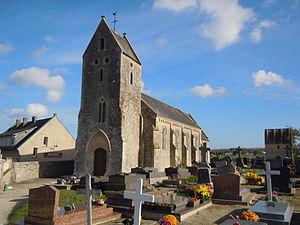
Eglise Saint-Laurent de Saint-Laurent-sur-Mer
L'église Saint-Laurent est l'église paroissiale de Saint-Laurent-sur-Mer dans le département du Calvados.